Steroid rosacea

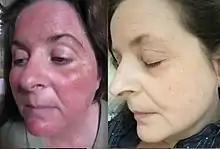
Topical Steroid induced rosacea "(left)"; after steroid withdrawal and photobiomodulation therapy "(right)".

Steroid-induced rosacea can be caused by the prolonged used of a topical steroid on the face. Topical steroid comes in 7 different strengths (Some countries use 4 categories). Class I is super potent, and class VII is very weak. Usually, any categories of steroids over class VI can induce rosacea with prolonged use. The typical presentation is inflammatory acne lesions consisting of pustules, papules, and cysts. The patient often admits to the daily use of a topical steroid, often being under the advisement of a physician. Examination of the pustules often revealed inflammatory cells, and in many cases, numerous motile demodex mites.